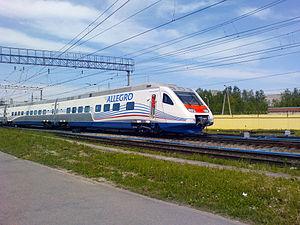
L'Allegro est un train à grande vitesse reliant Helsinki à Saint-Pétersbourg mis en service le 12 décembre 2010 et exploité par Karelian Trains, une entreprise commune entre les chemins de fer finlandais VR et les chemins de fer russes RŽD.
L'Allegro est un train à grande vitesse reliant Helsinki en Finlande à Saint-Pétersbourg en Russie mis en service le 12 décembre 2010 et exploité par Karelian Trains.